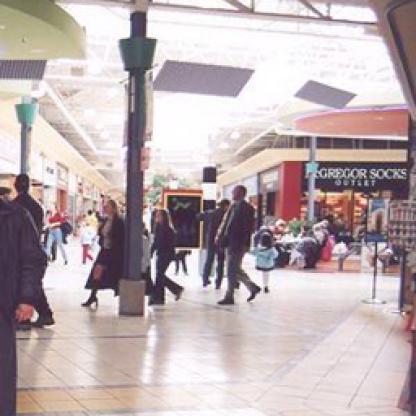
Scene: Indoor